Question: Please indicate a possible affordance area of the hold_book that can be used for holding
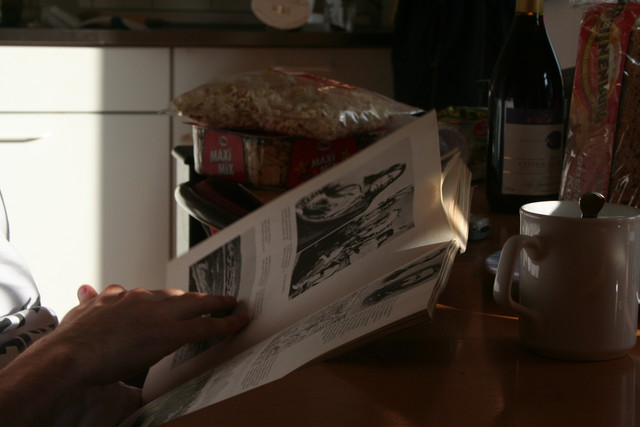
Answer: [139.5, 104.5, 475.5, 421.5]